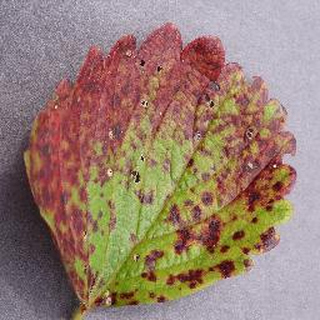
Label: strawberry_leaf_scorch